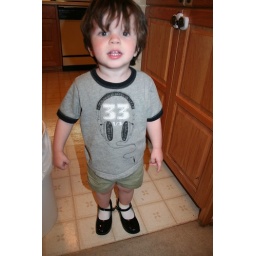
Somebody put on his sister's stepping shoes to clomp around the house